X (American band)

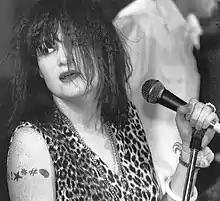
Exene Cervenka at Chestnut Cabaret, Philadelphia, summer 1986

As the band became the flag bearer for the local scene, a larger independent label, Slash Records, signed them. The result was their debut album, "Los Angeles" (1980), which was produced by the Doors' former keyboard player Ray Manzarek. It sold well by the standards of independent labels. Much of X's early material had a rockabilly edge. Doe and Cervenka co-wrote most of the group's songs and their slightly off-kilter harmony vocals served as the group's most distinctive element. Their lyrics tended to be straight-out poetry; comparisons to Charles Bukowski and Raymond Chandler were made from the start.